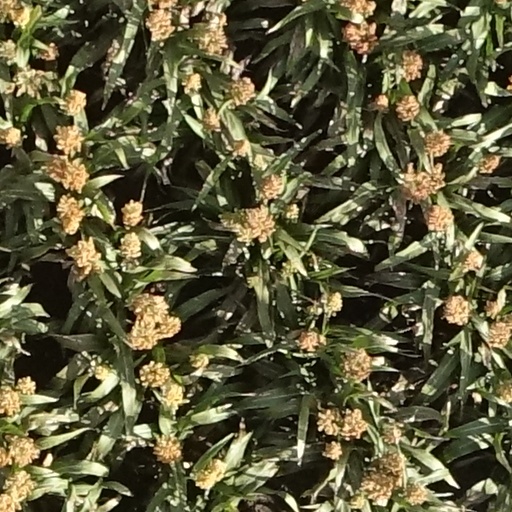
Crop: sorghum